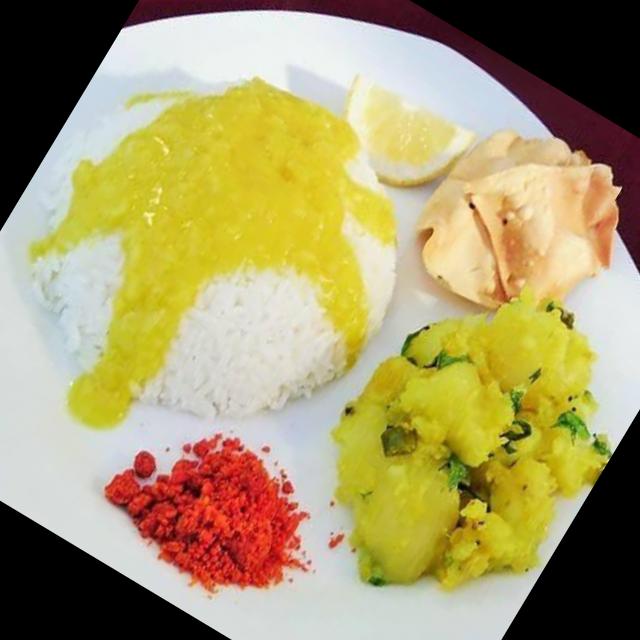
Dish: dal_makhani